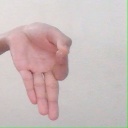
अक्षर: ज्ञ